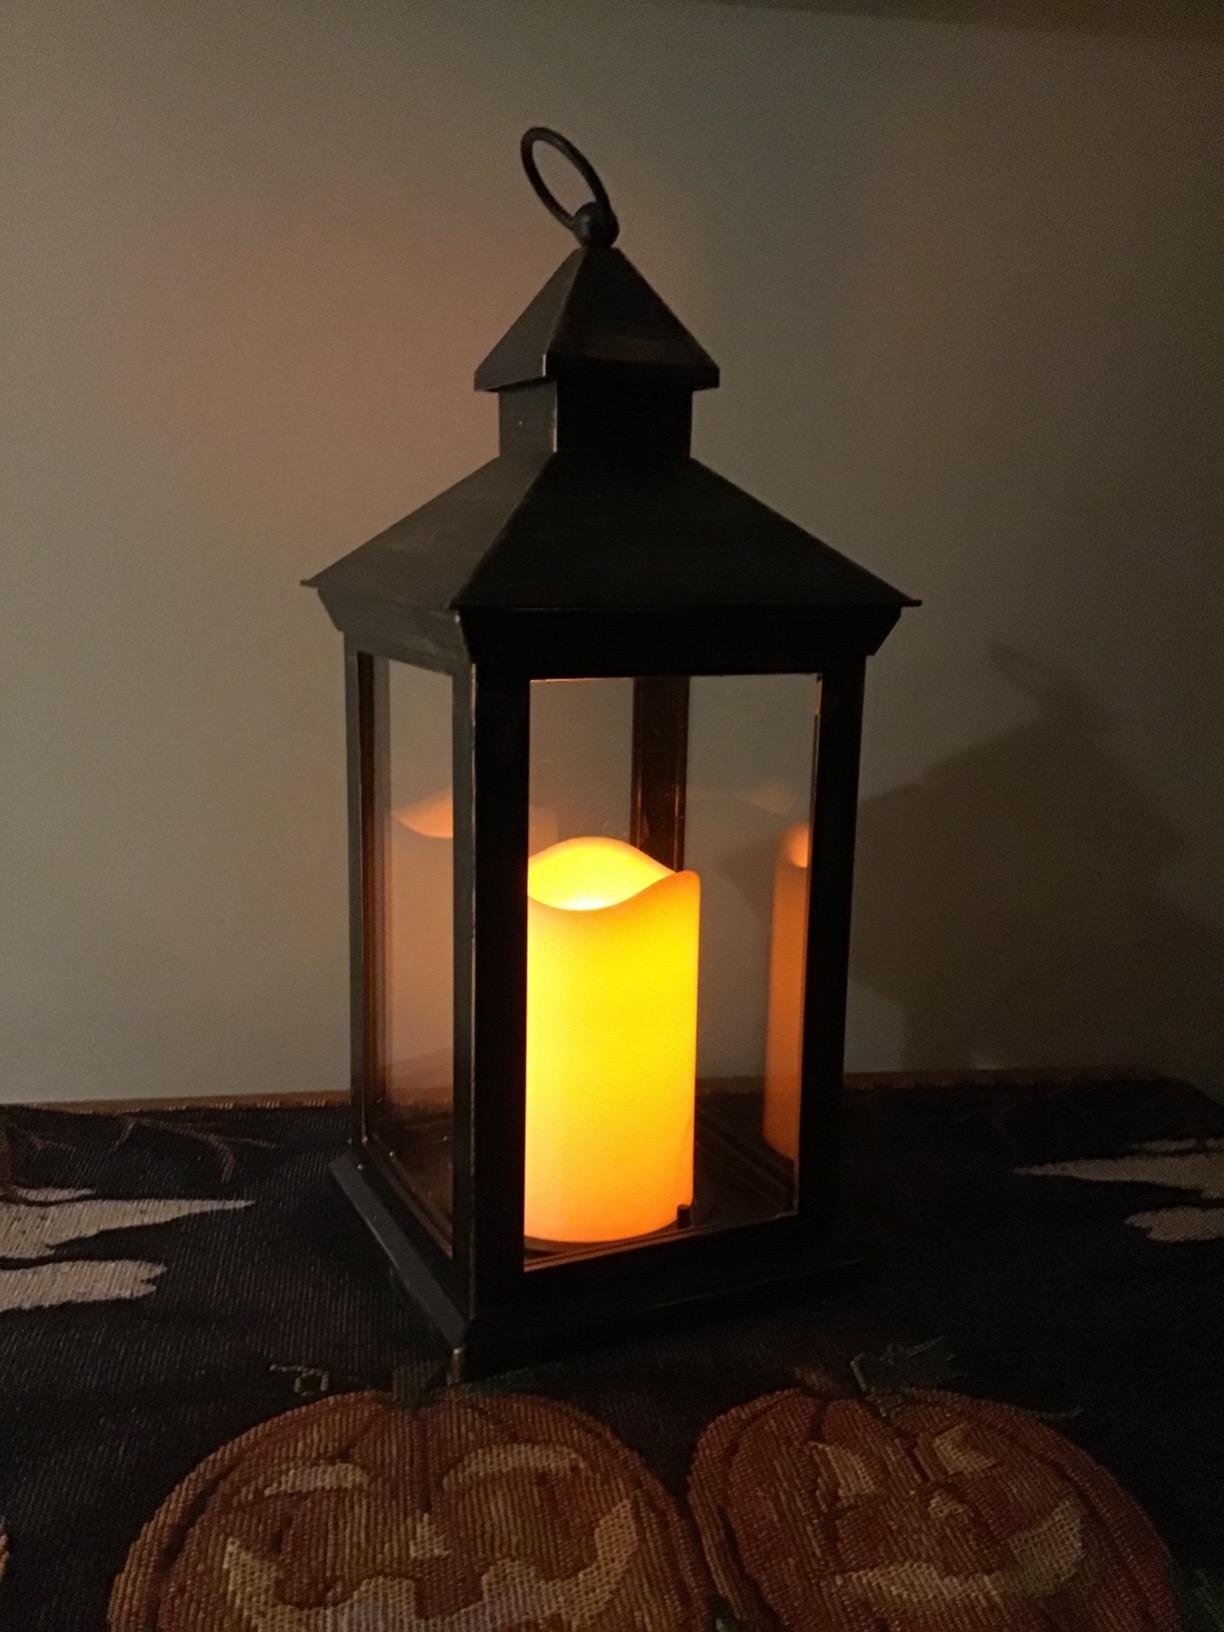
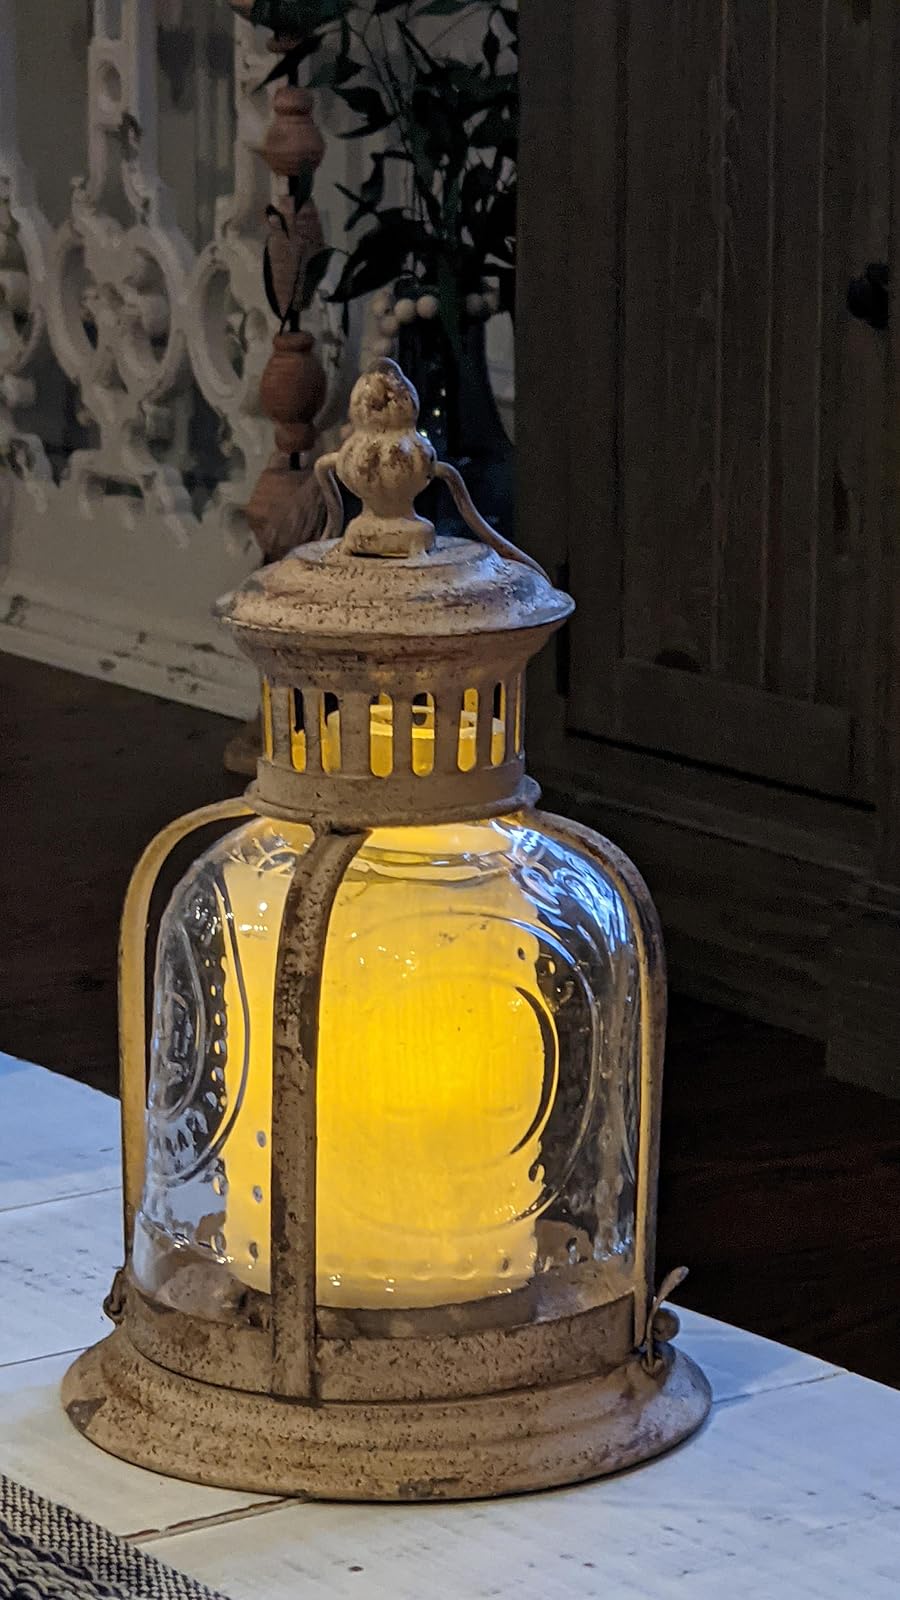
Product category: lantern
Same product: no